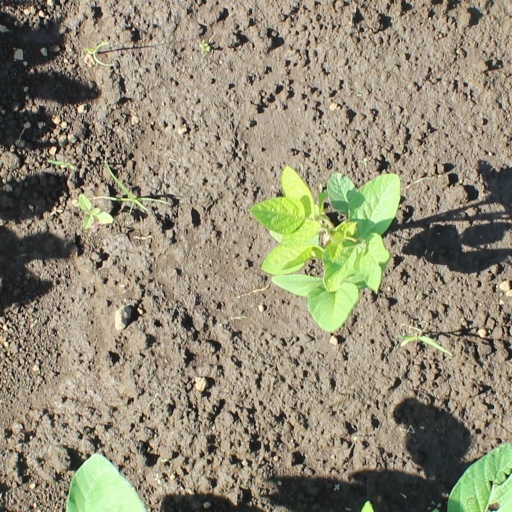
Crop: soybean